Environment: real
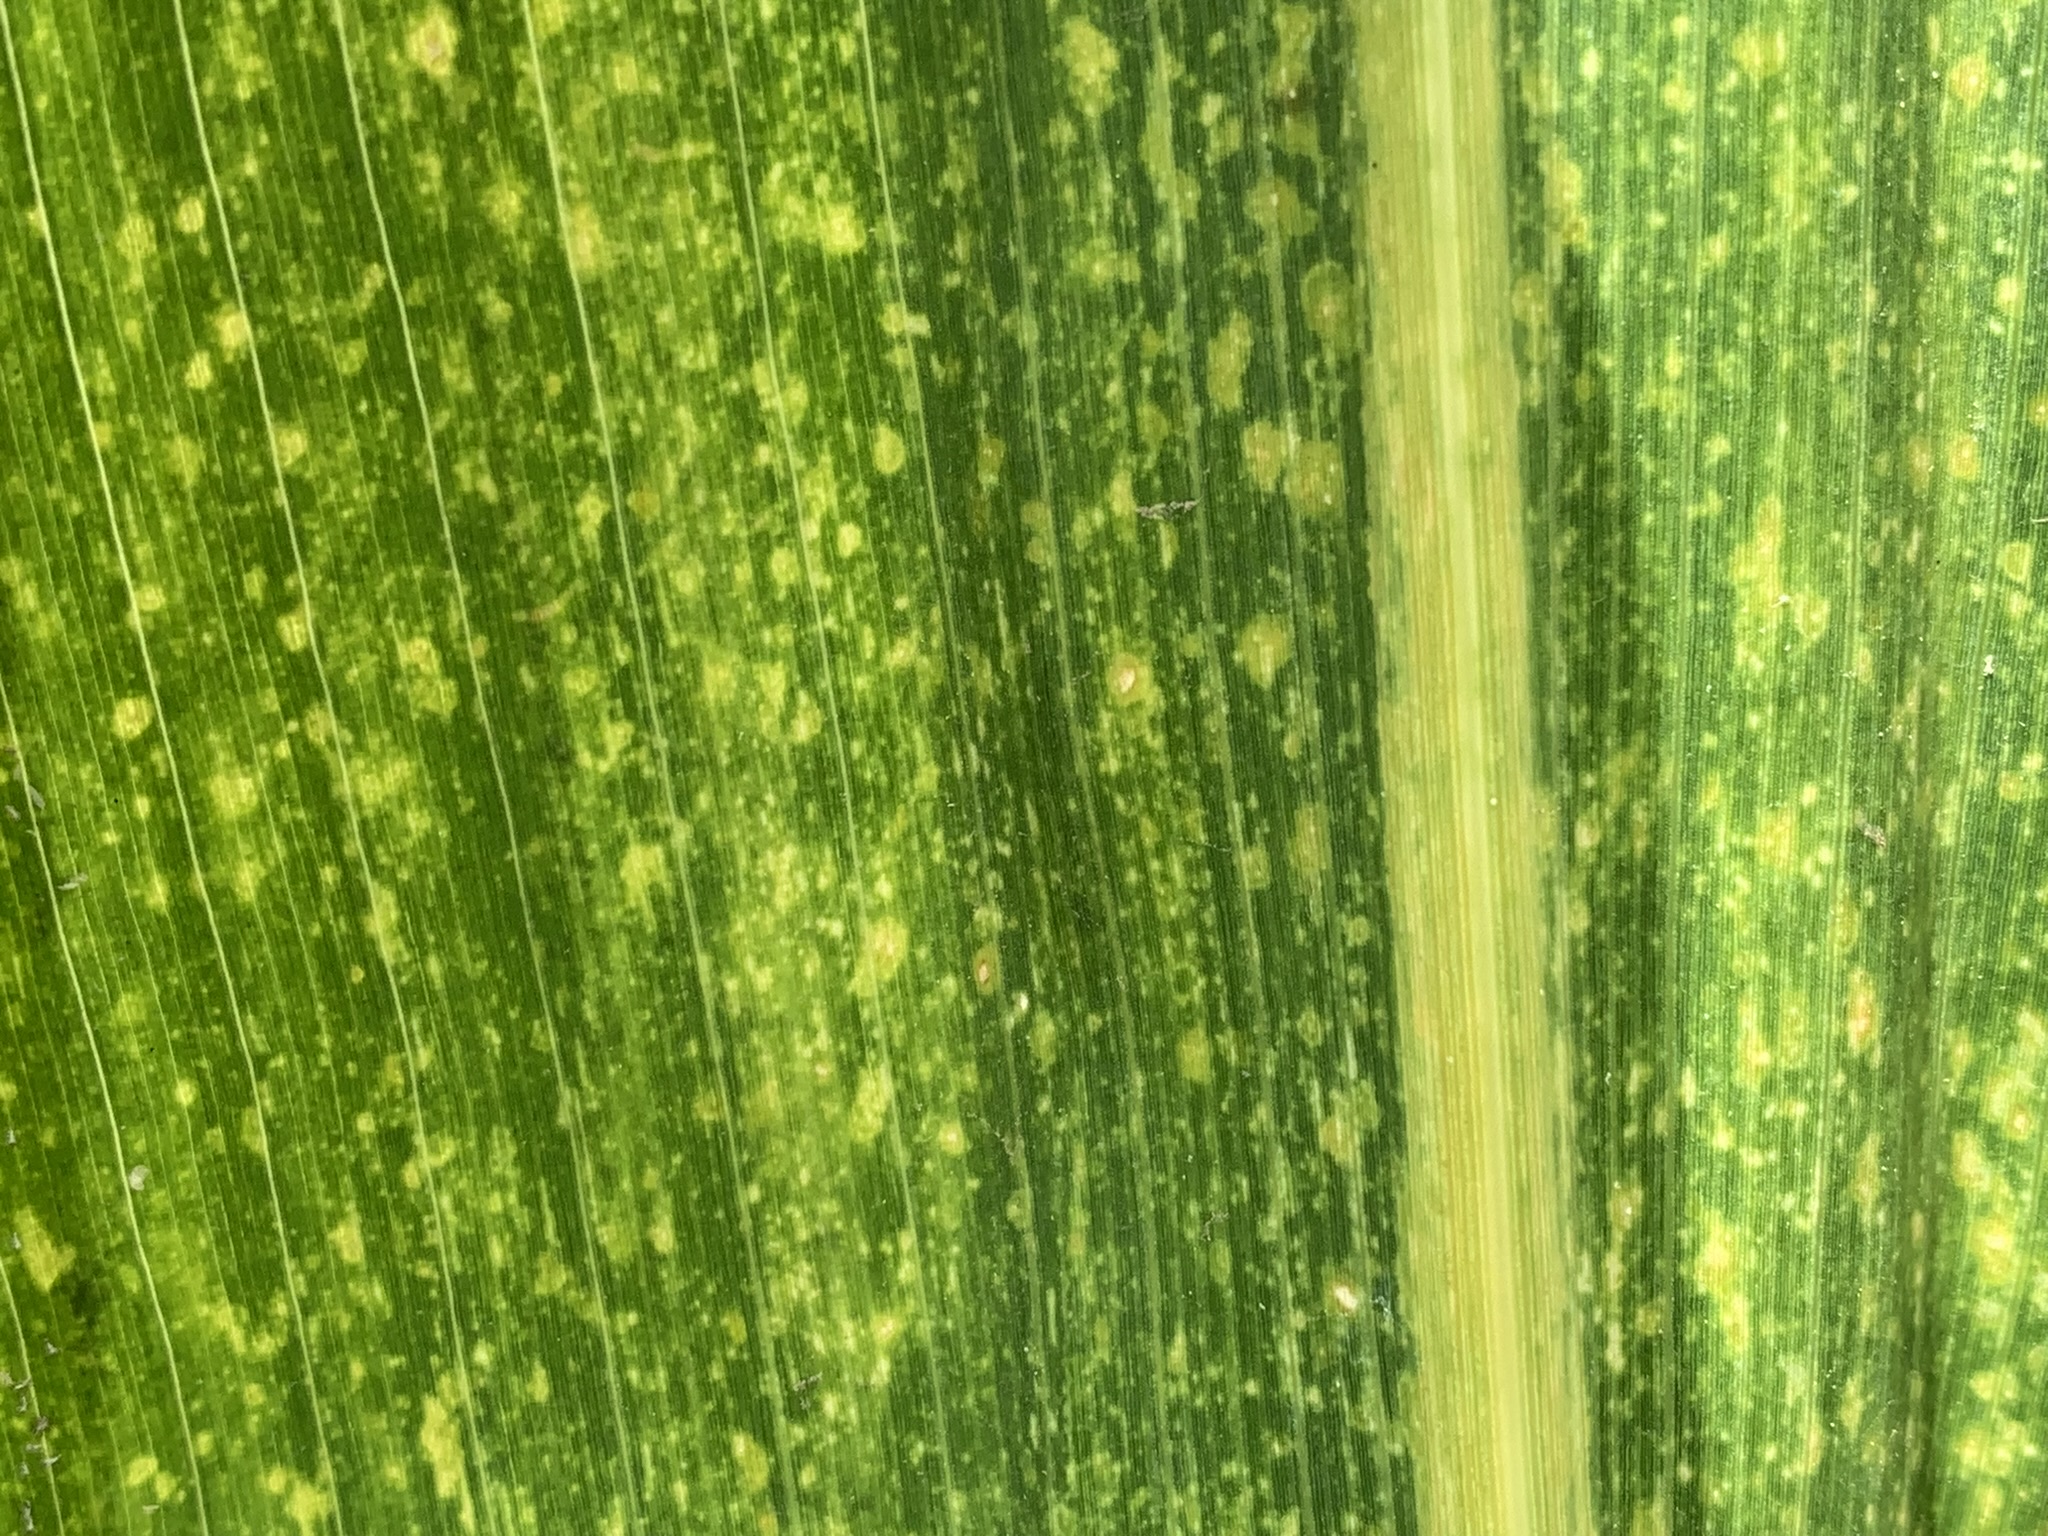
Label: lethal_necrosis